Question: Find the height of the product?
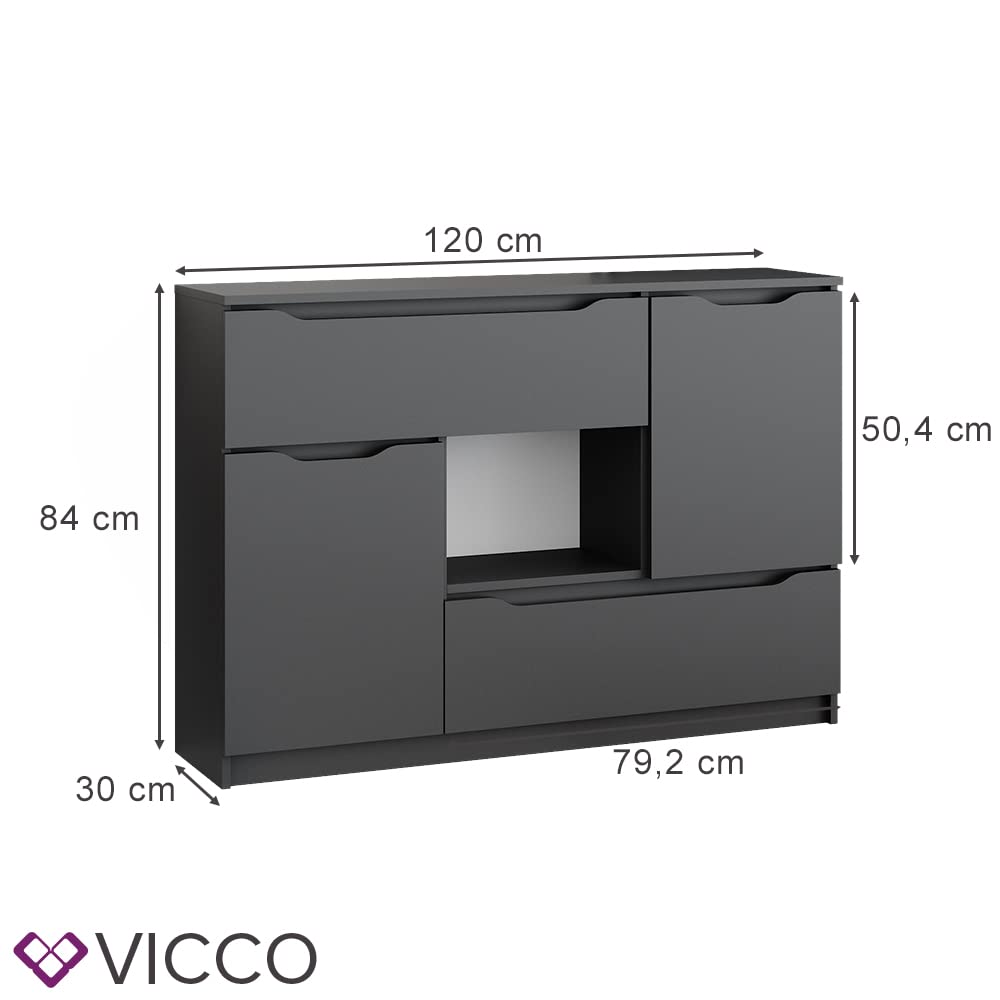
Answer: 84.0 centimetre